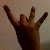
The image shows a hand gesture representing the number 8 in Indian Sign Language.